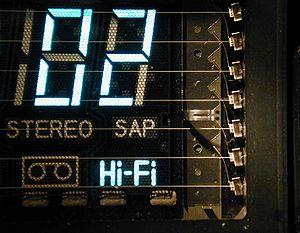
Un afficheur fluorescent est un dispositif d'affichage utilisé dans des appareils électroniques grand public tels que des magnétoscopes, des autoradios et des fours à micro-ondes. À la différence des écrans LCD, un afficheur fluorescent émet une lumière très intense, présente un contraste élevé, et peut comporter des éléments de couleurs différentes. Cette technologie est liée à la fois au tube cathodique et au tube Nixie.